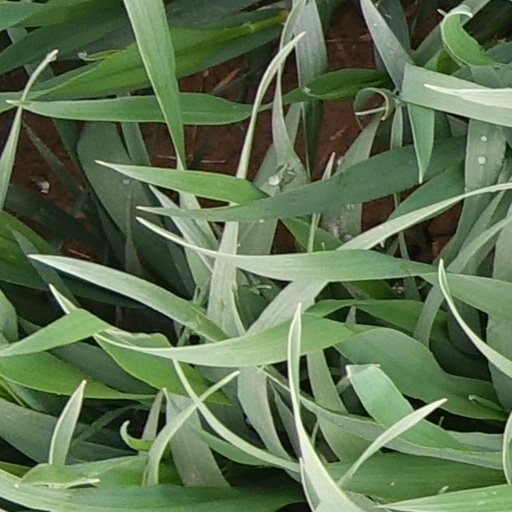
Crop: wheat